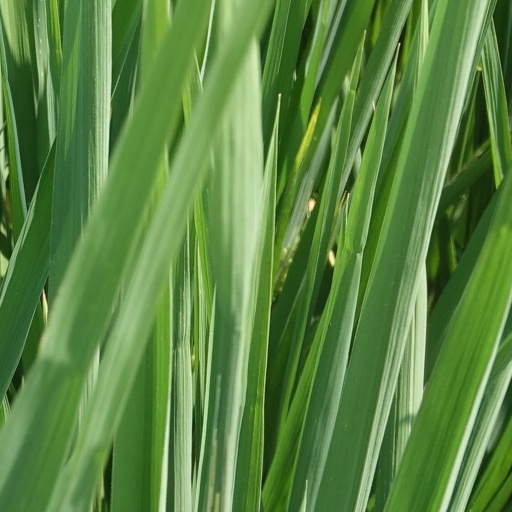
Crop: rice